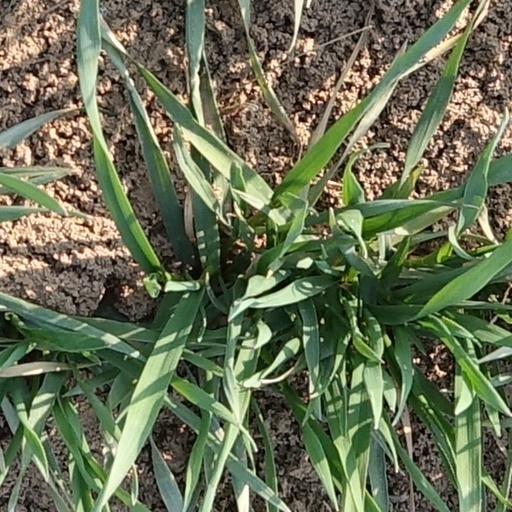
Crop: wheat